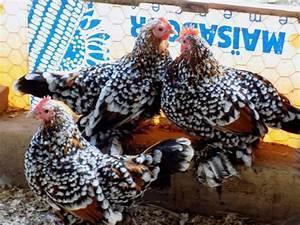
chicken